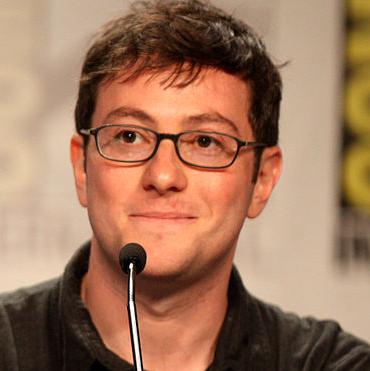
Age: 30